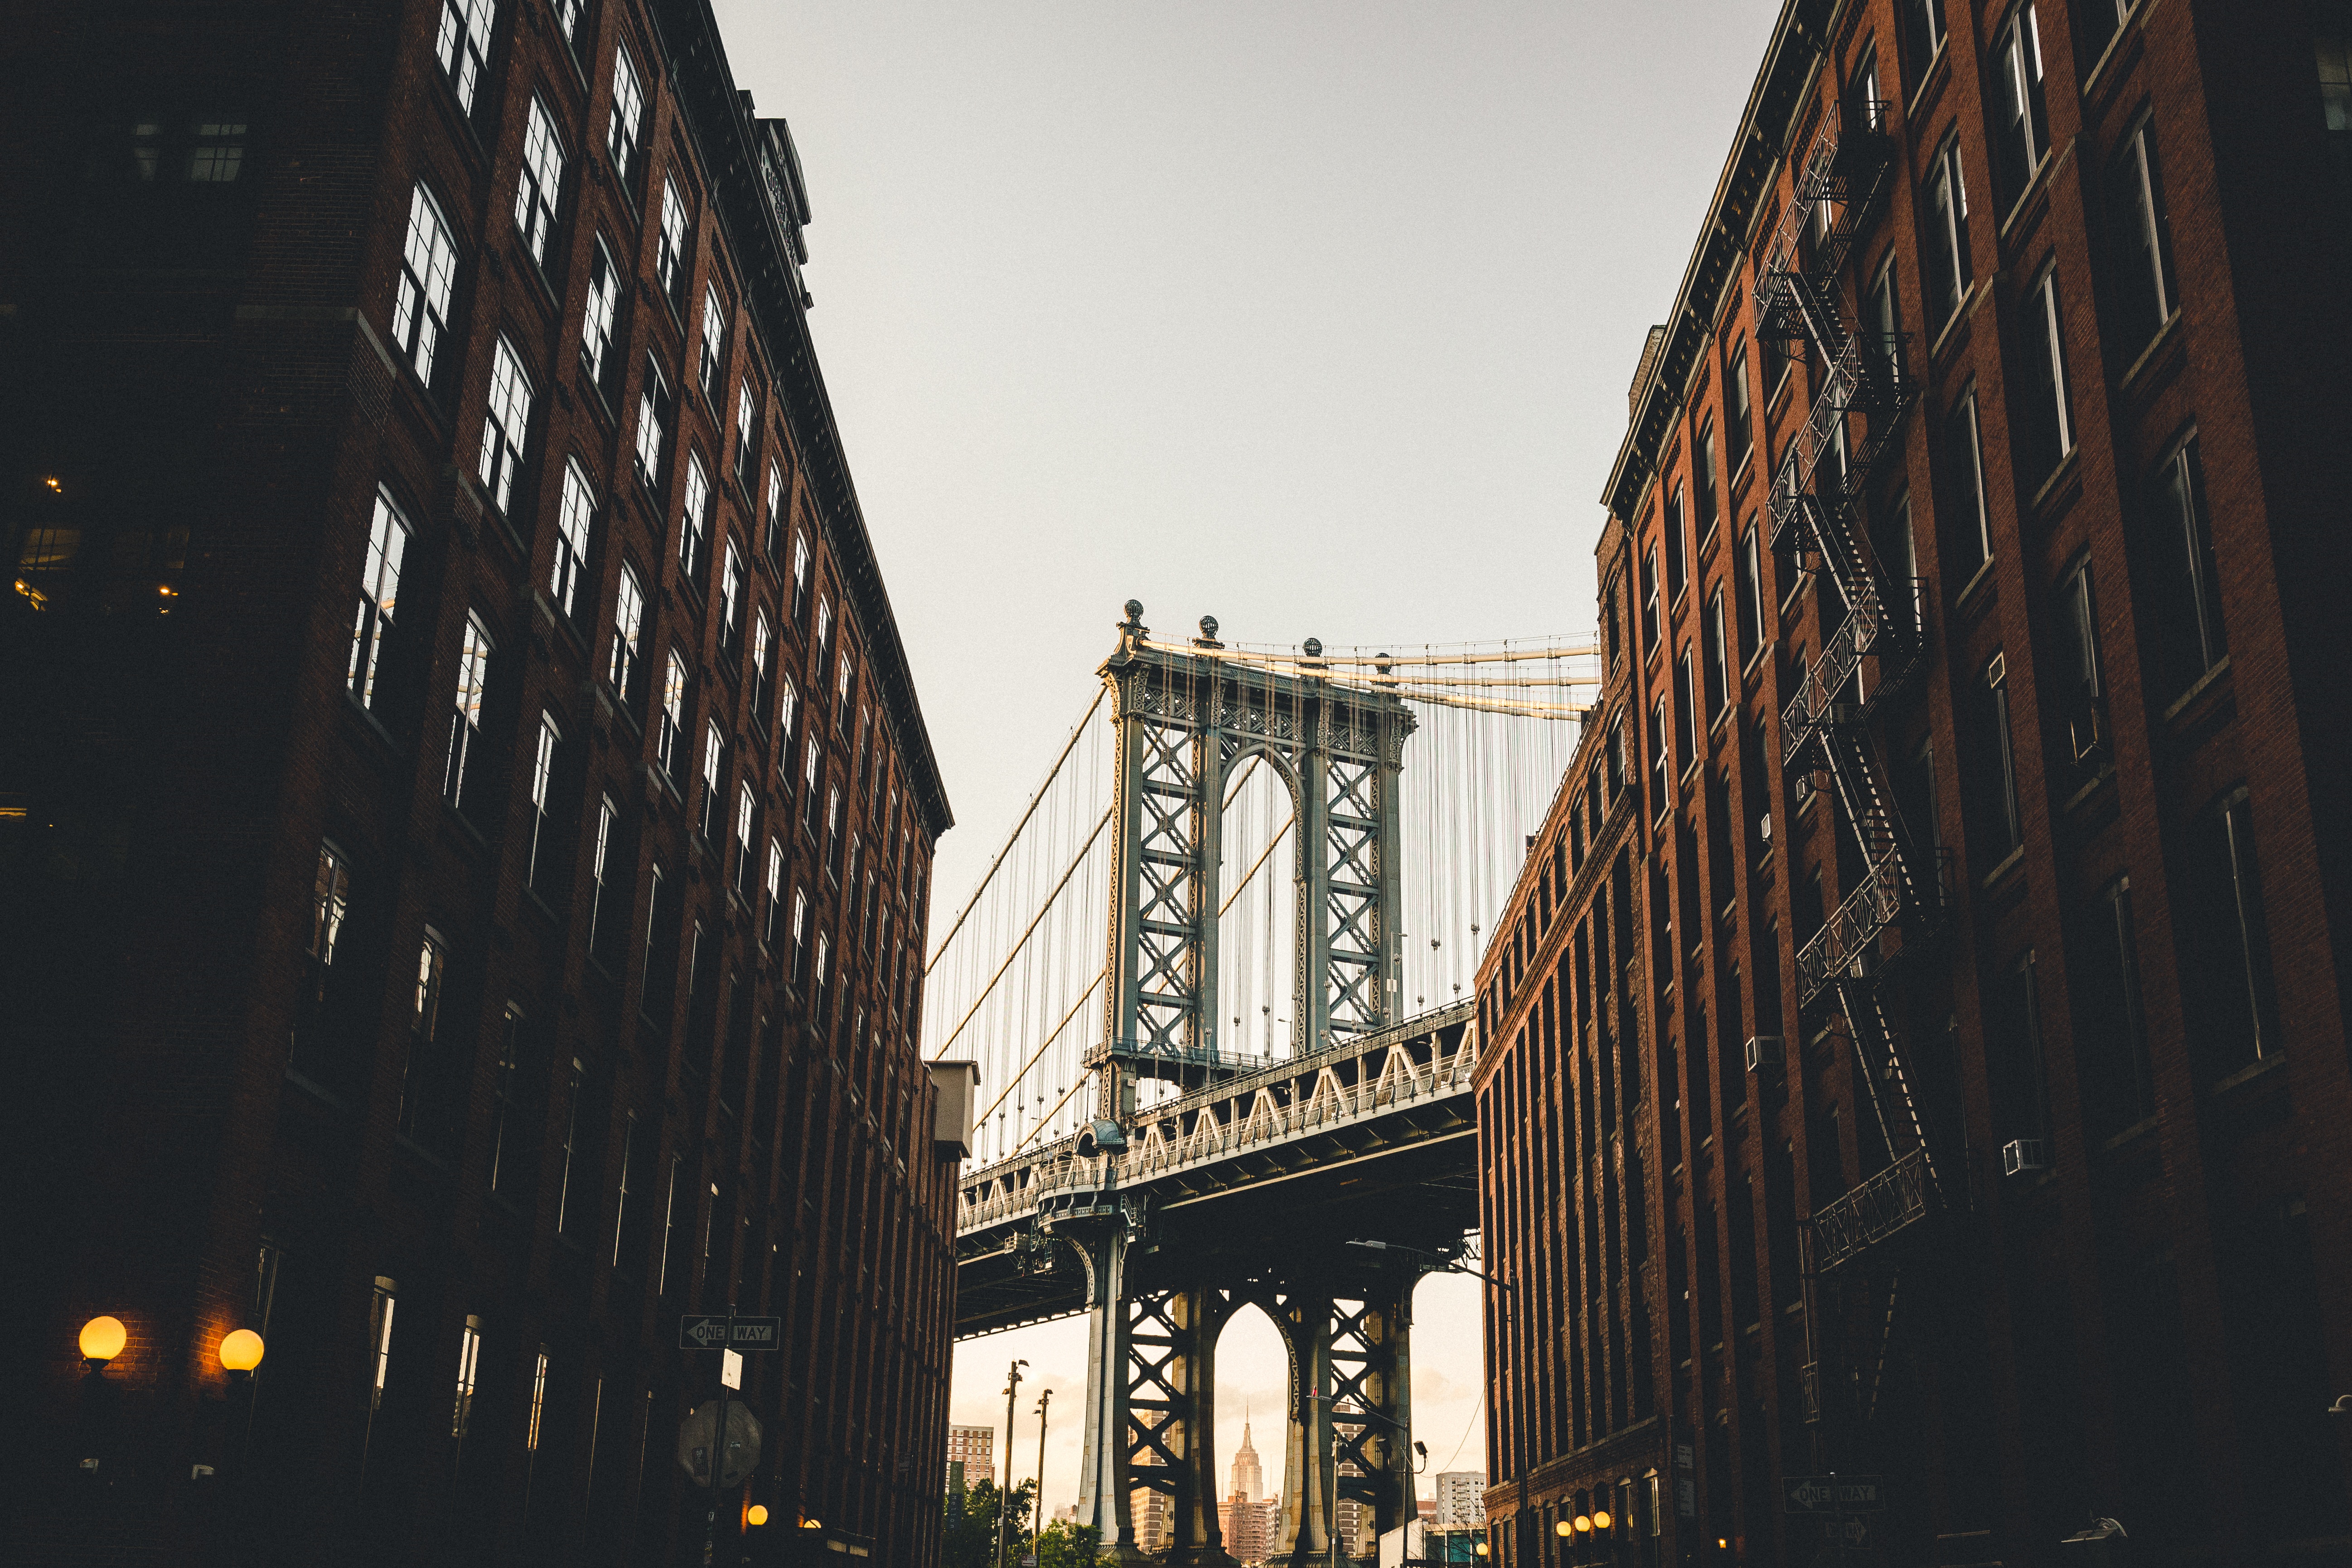
architecture, road, bridge, street, night, building, city, skyscraper, manhattan, cityscape, downtown, evening, landmark, metropolis, urban area, human settlement, metropolitan area